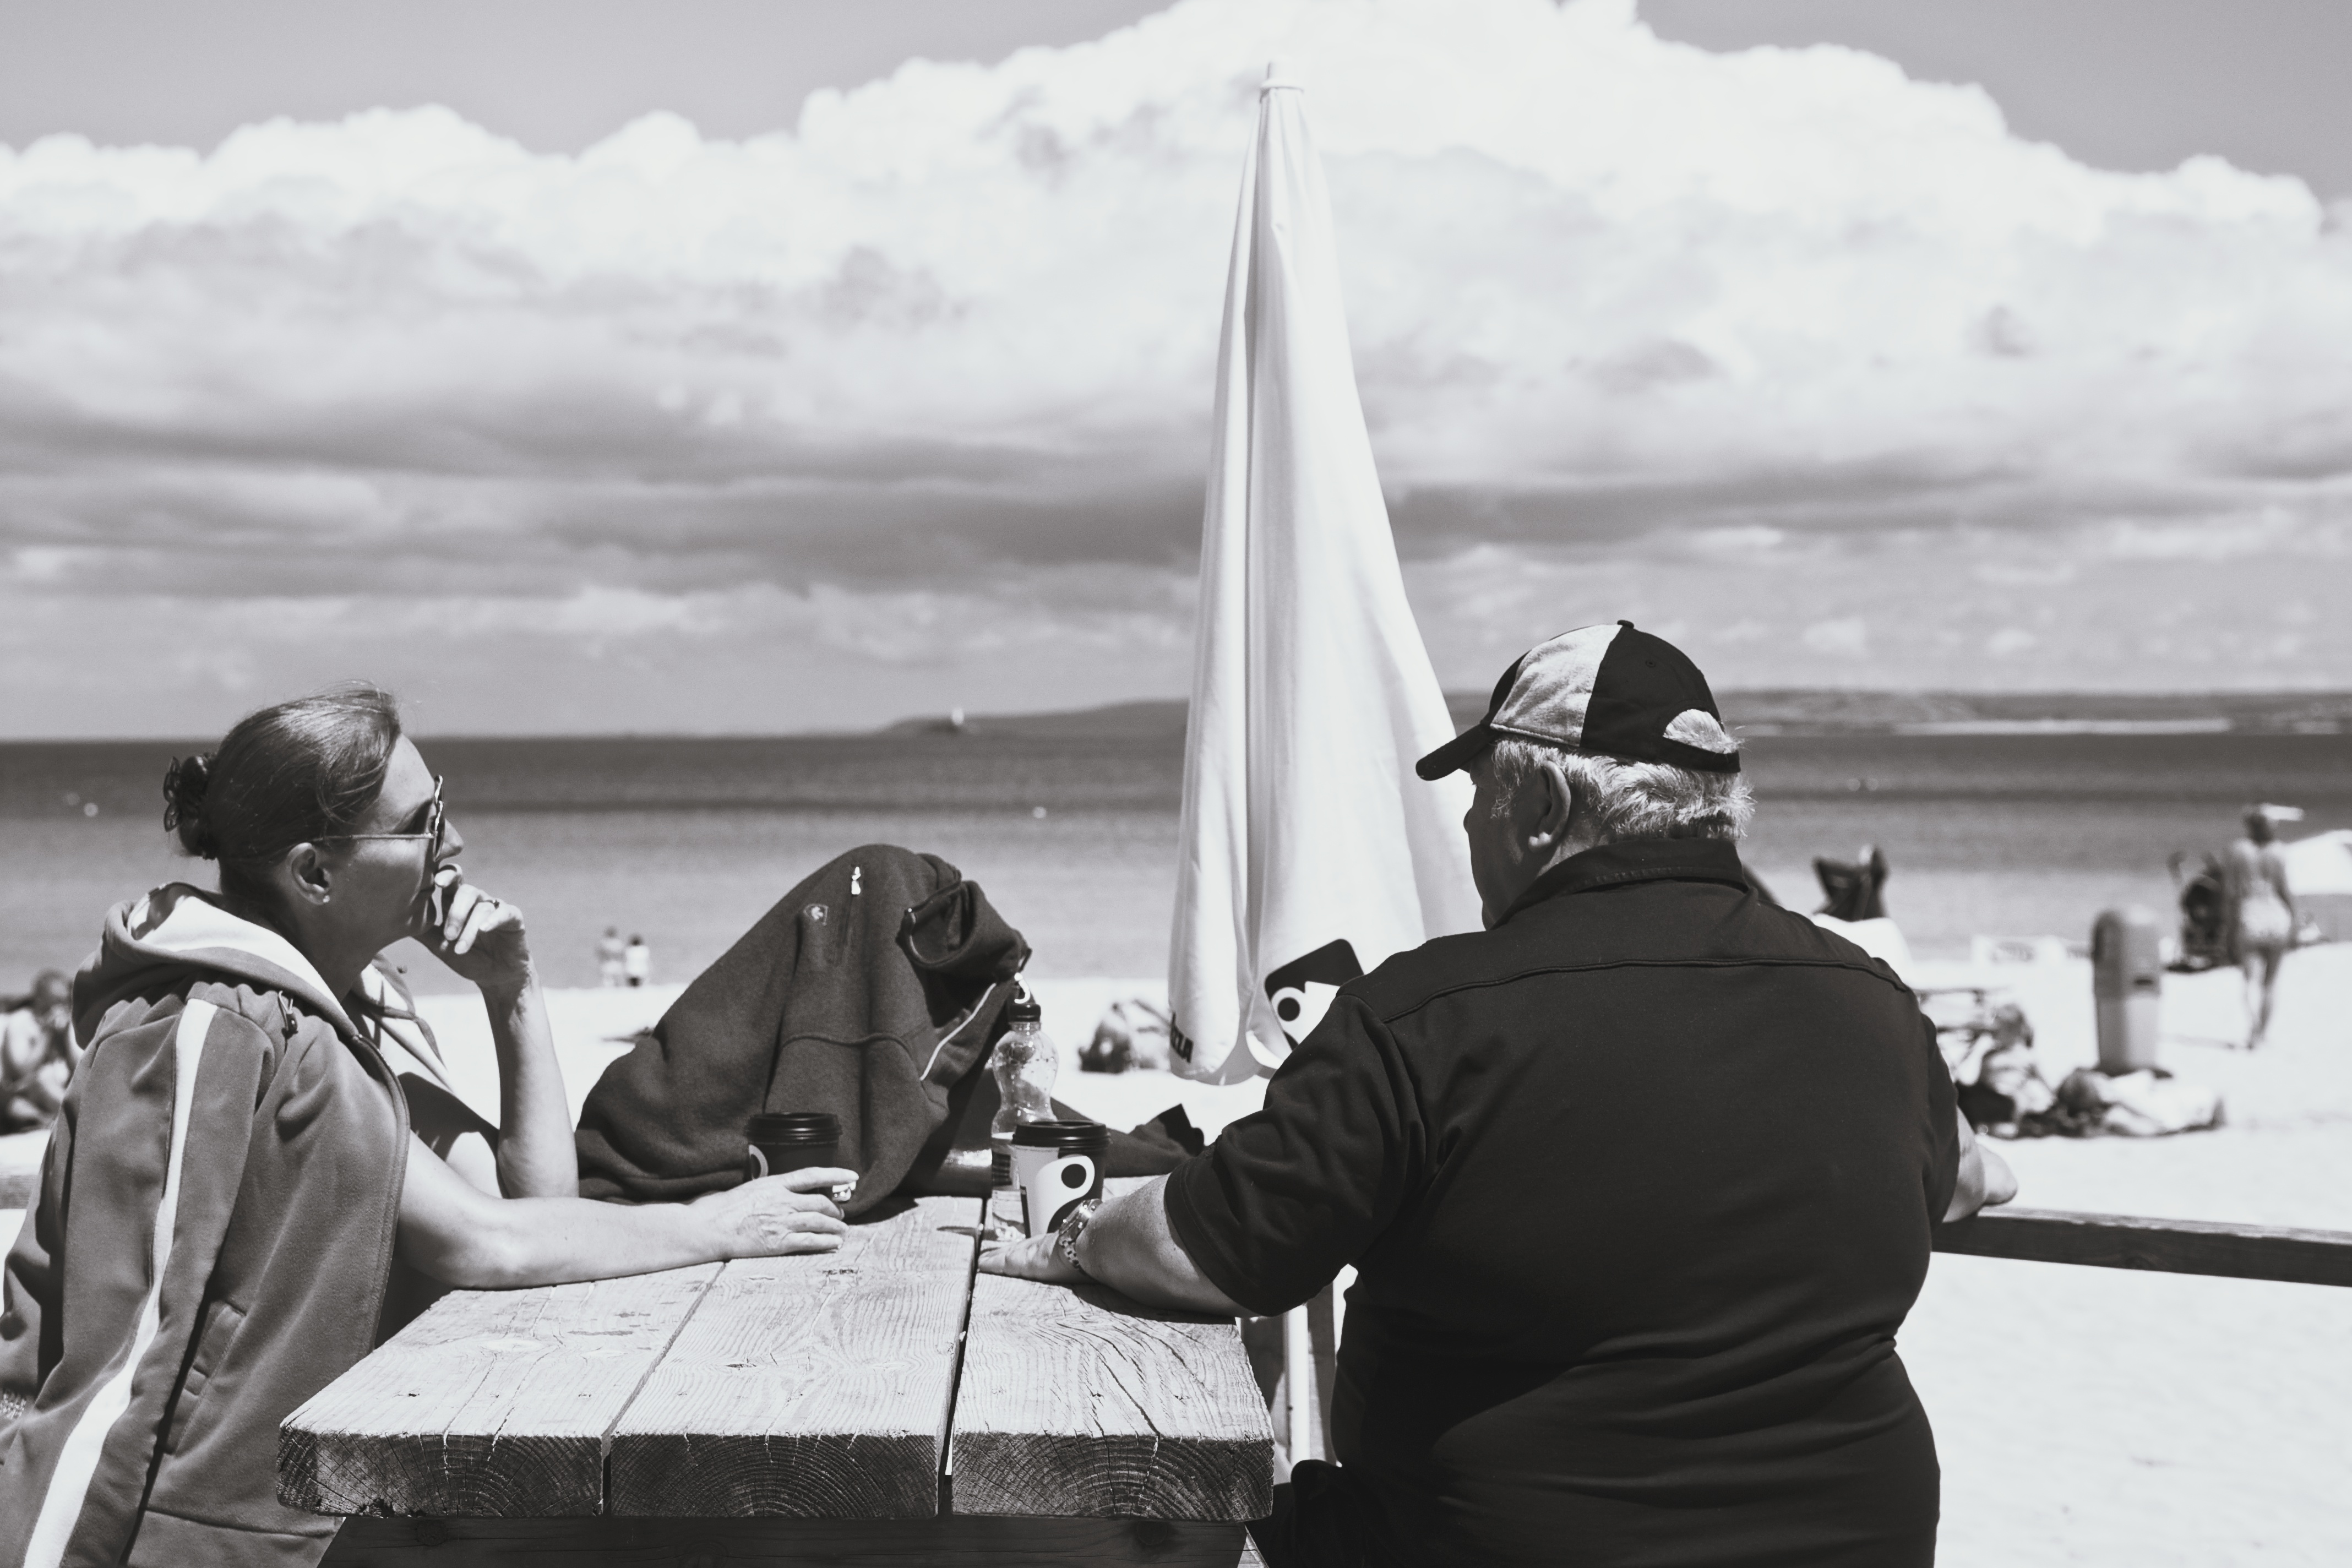
man, beach, sea, black and white, people, sky, woman, boat, seagull, food, vehicle, aviation, monochrome, bw, blackwhite, candid, clouds, sony, day, navy, crew, cornwall, stives, stealing, glorious, attheseaside, porthminster, monochrome photography